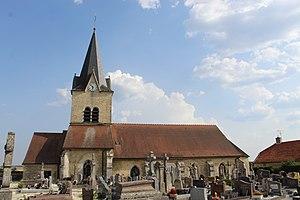
L'église.
Cet article recense les monuments historiques de la Haute-Marne, en France.
Bricon est une commune française située dans le département de la Haute-Marne, en région Grand Est.